Kateřina Siniaková

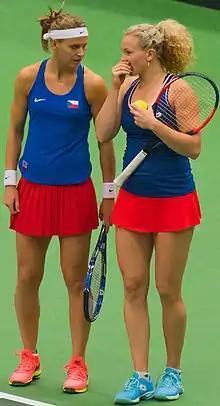
Siniaková (right) with Lucie Šafářová in a 2017 Fed Cup rubber against Spain

There was a positive start to 2021, when Siniaková and Krejčíková reached the doubles final at the Australian Open, before losing to Elise Mertens and Aryna Sabalenka.